Germanicus

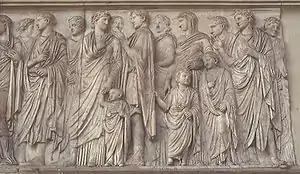
"Ara Pacis": processional frieze showing members of the Imperial household (south face). Germanicus is the toddler holding Antonia Minor's hand.

Germanicus was born in Rome on 24 May 15 BC to Nero Claudius Drusus and Antonia Minor and had two younger siblings: a sister, Livilla, and a brother, Claudius. His paternal grandmother was Livia, who had divorced his grandfather Tiberius Claudius Nero around 24 years before Germanicus' birth. Livia's second marriage was to the Roman emperor Augustus. His maternal grandparents were the triumvir Mark Antony and Augustus' sister Octavia Minor. Germanicus was a key figure in the Julio-Claudian dynasty of the early Roman Empire. Tiberius, Germanicus' uncle, became the second Roman emperor and would be succeeded by Germanicus' son Gaius. Germanicus was also the brother of the fourth emperor, Claudius, and the grandfather of the fifth emperor, Nero.